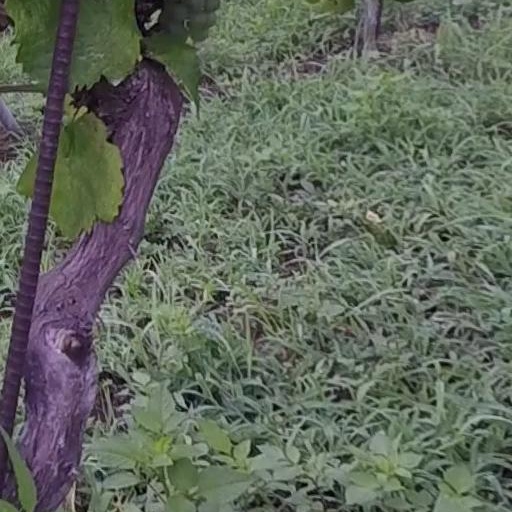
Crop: grape